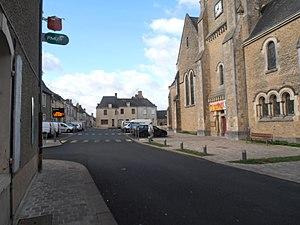
La place St Pierre où se déroule le marché hebdomadaire.
Précigné est une commune française, située dans le département de la Sarthe en région Pays de la Loire, peuplée de 2 973 habitants.